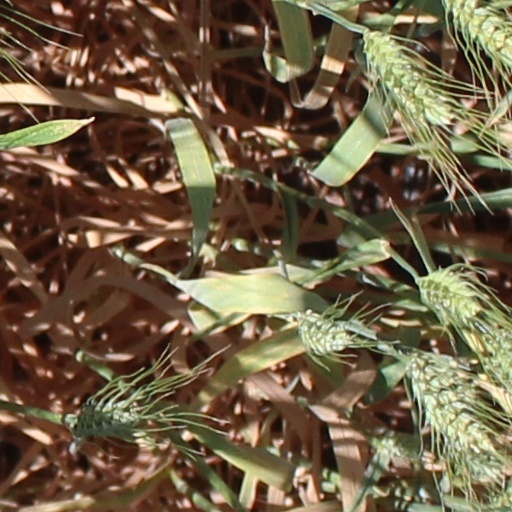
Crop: wheat